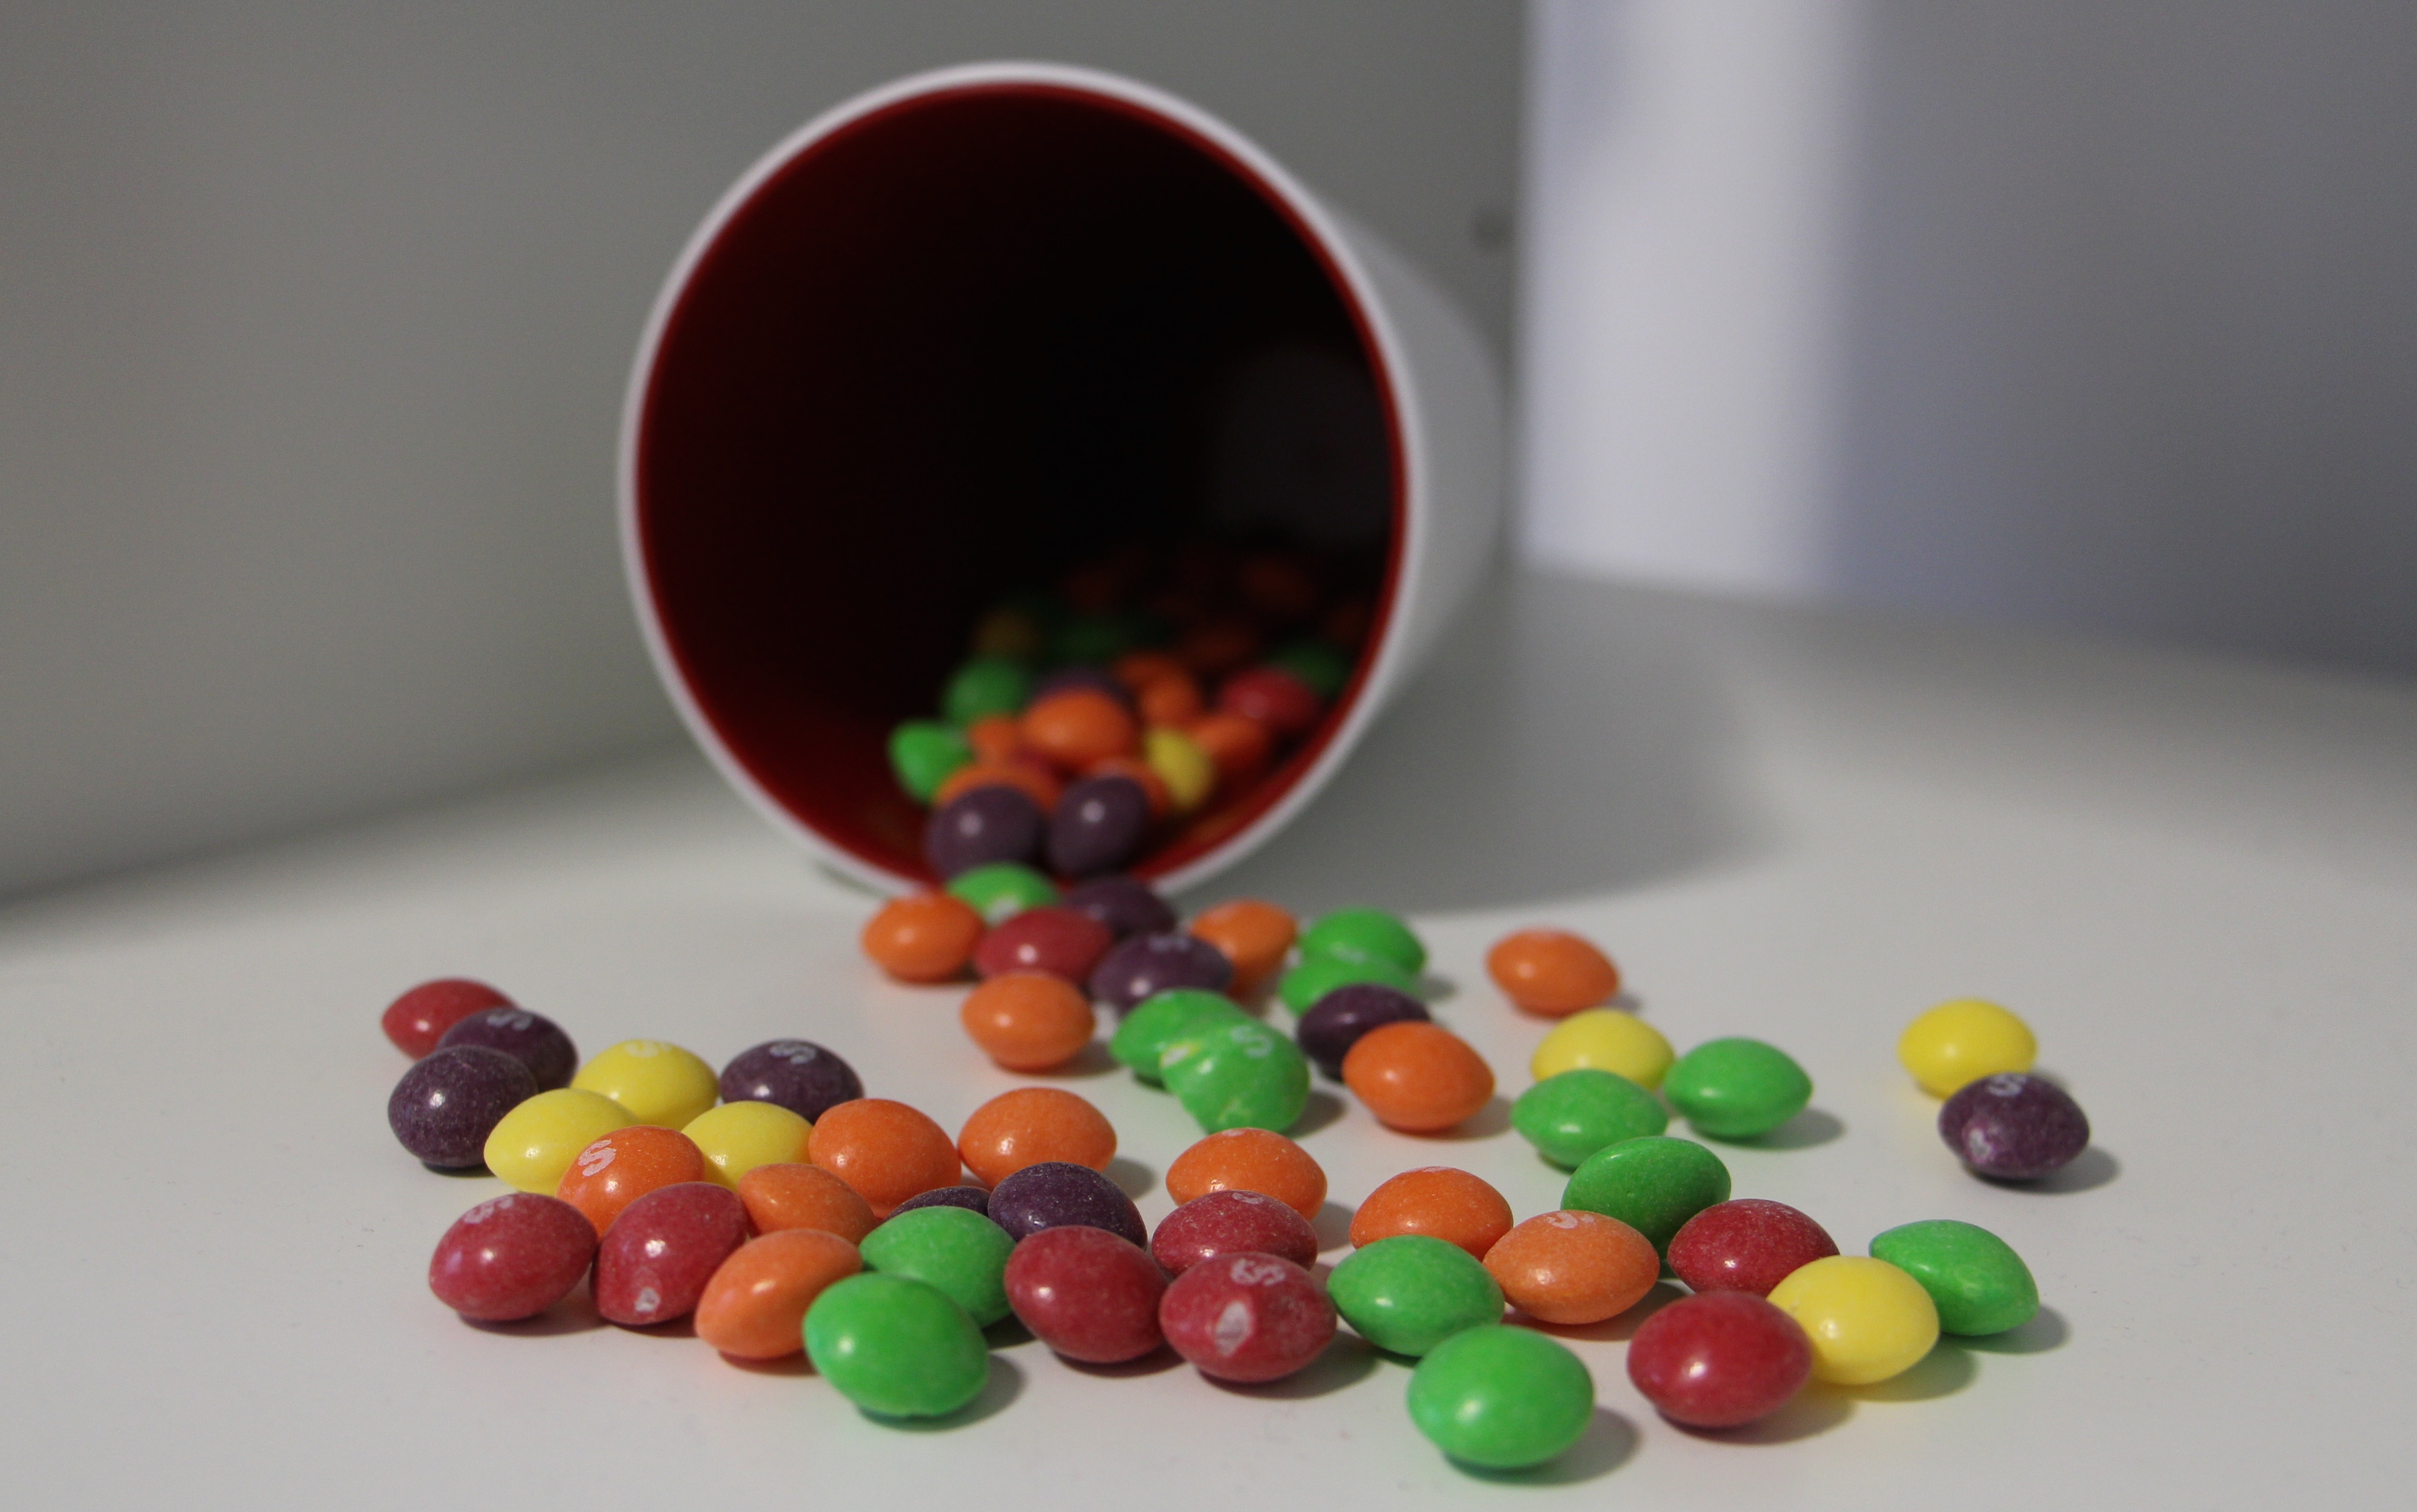
glass, food, color, colorful, dessert, sweetness, smarties, jelly bean